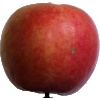
Label: Apple Crimson Snow 1